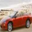
Label: automobile